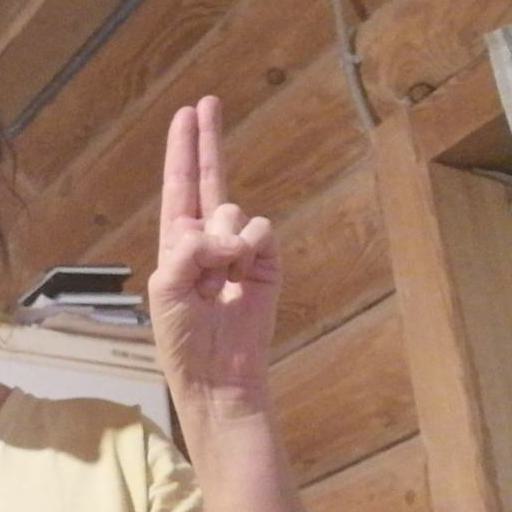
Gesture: two_up